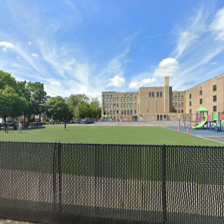
Label: streetView